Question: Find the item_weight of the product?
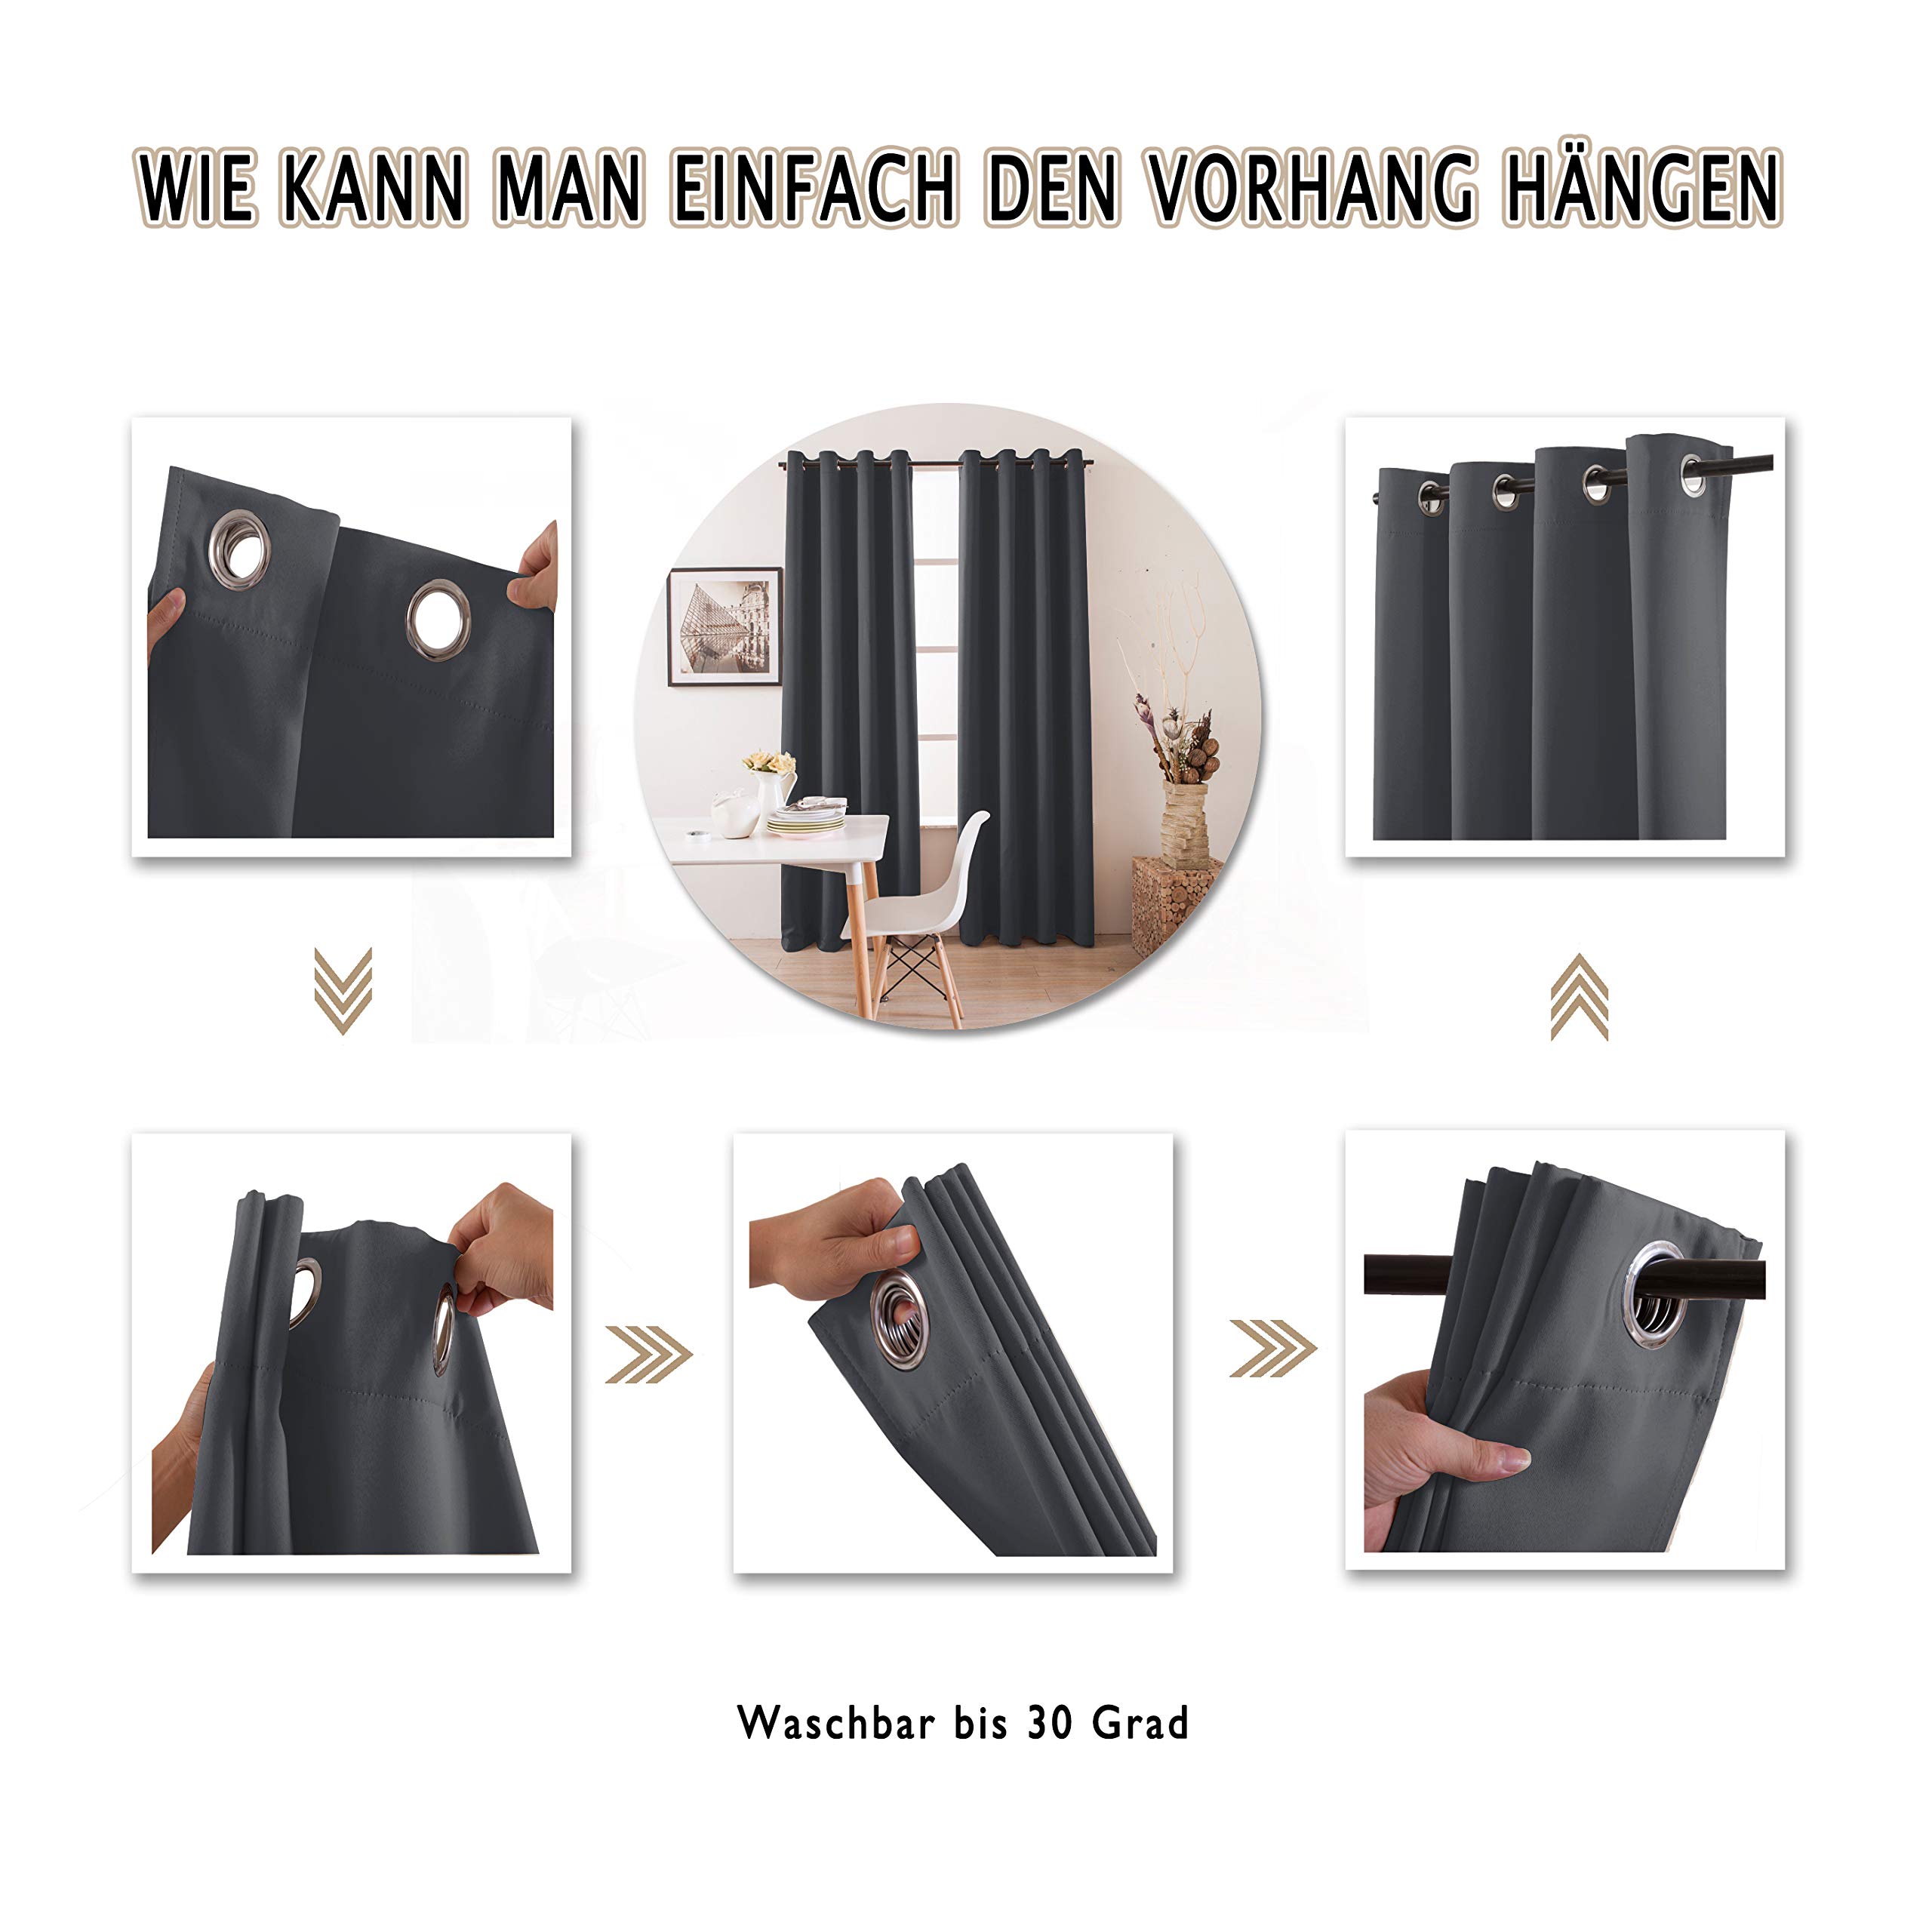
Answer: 30.0 gram